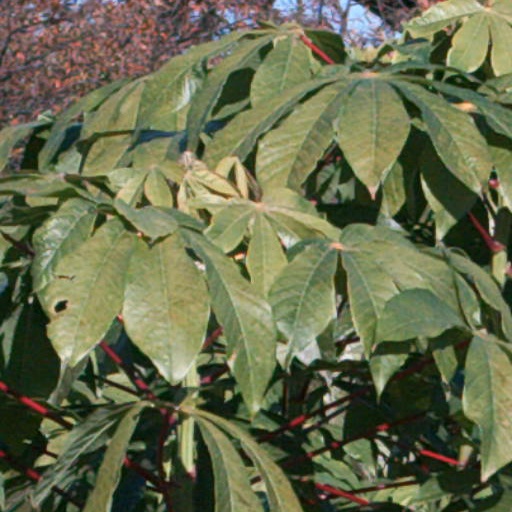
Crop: cassava